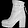
Label: Ankle boot